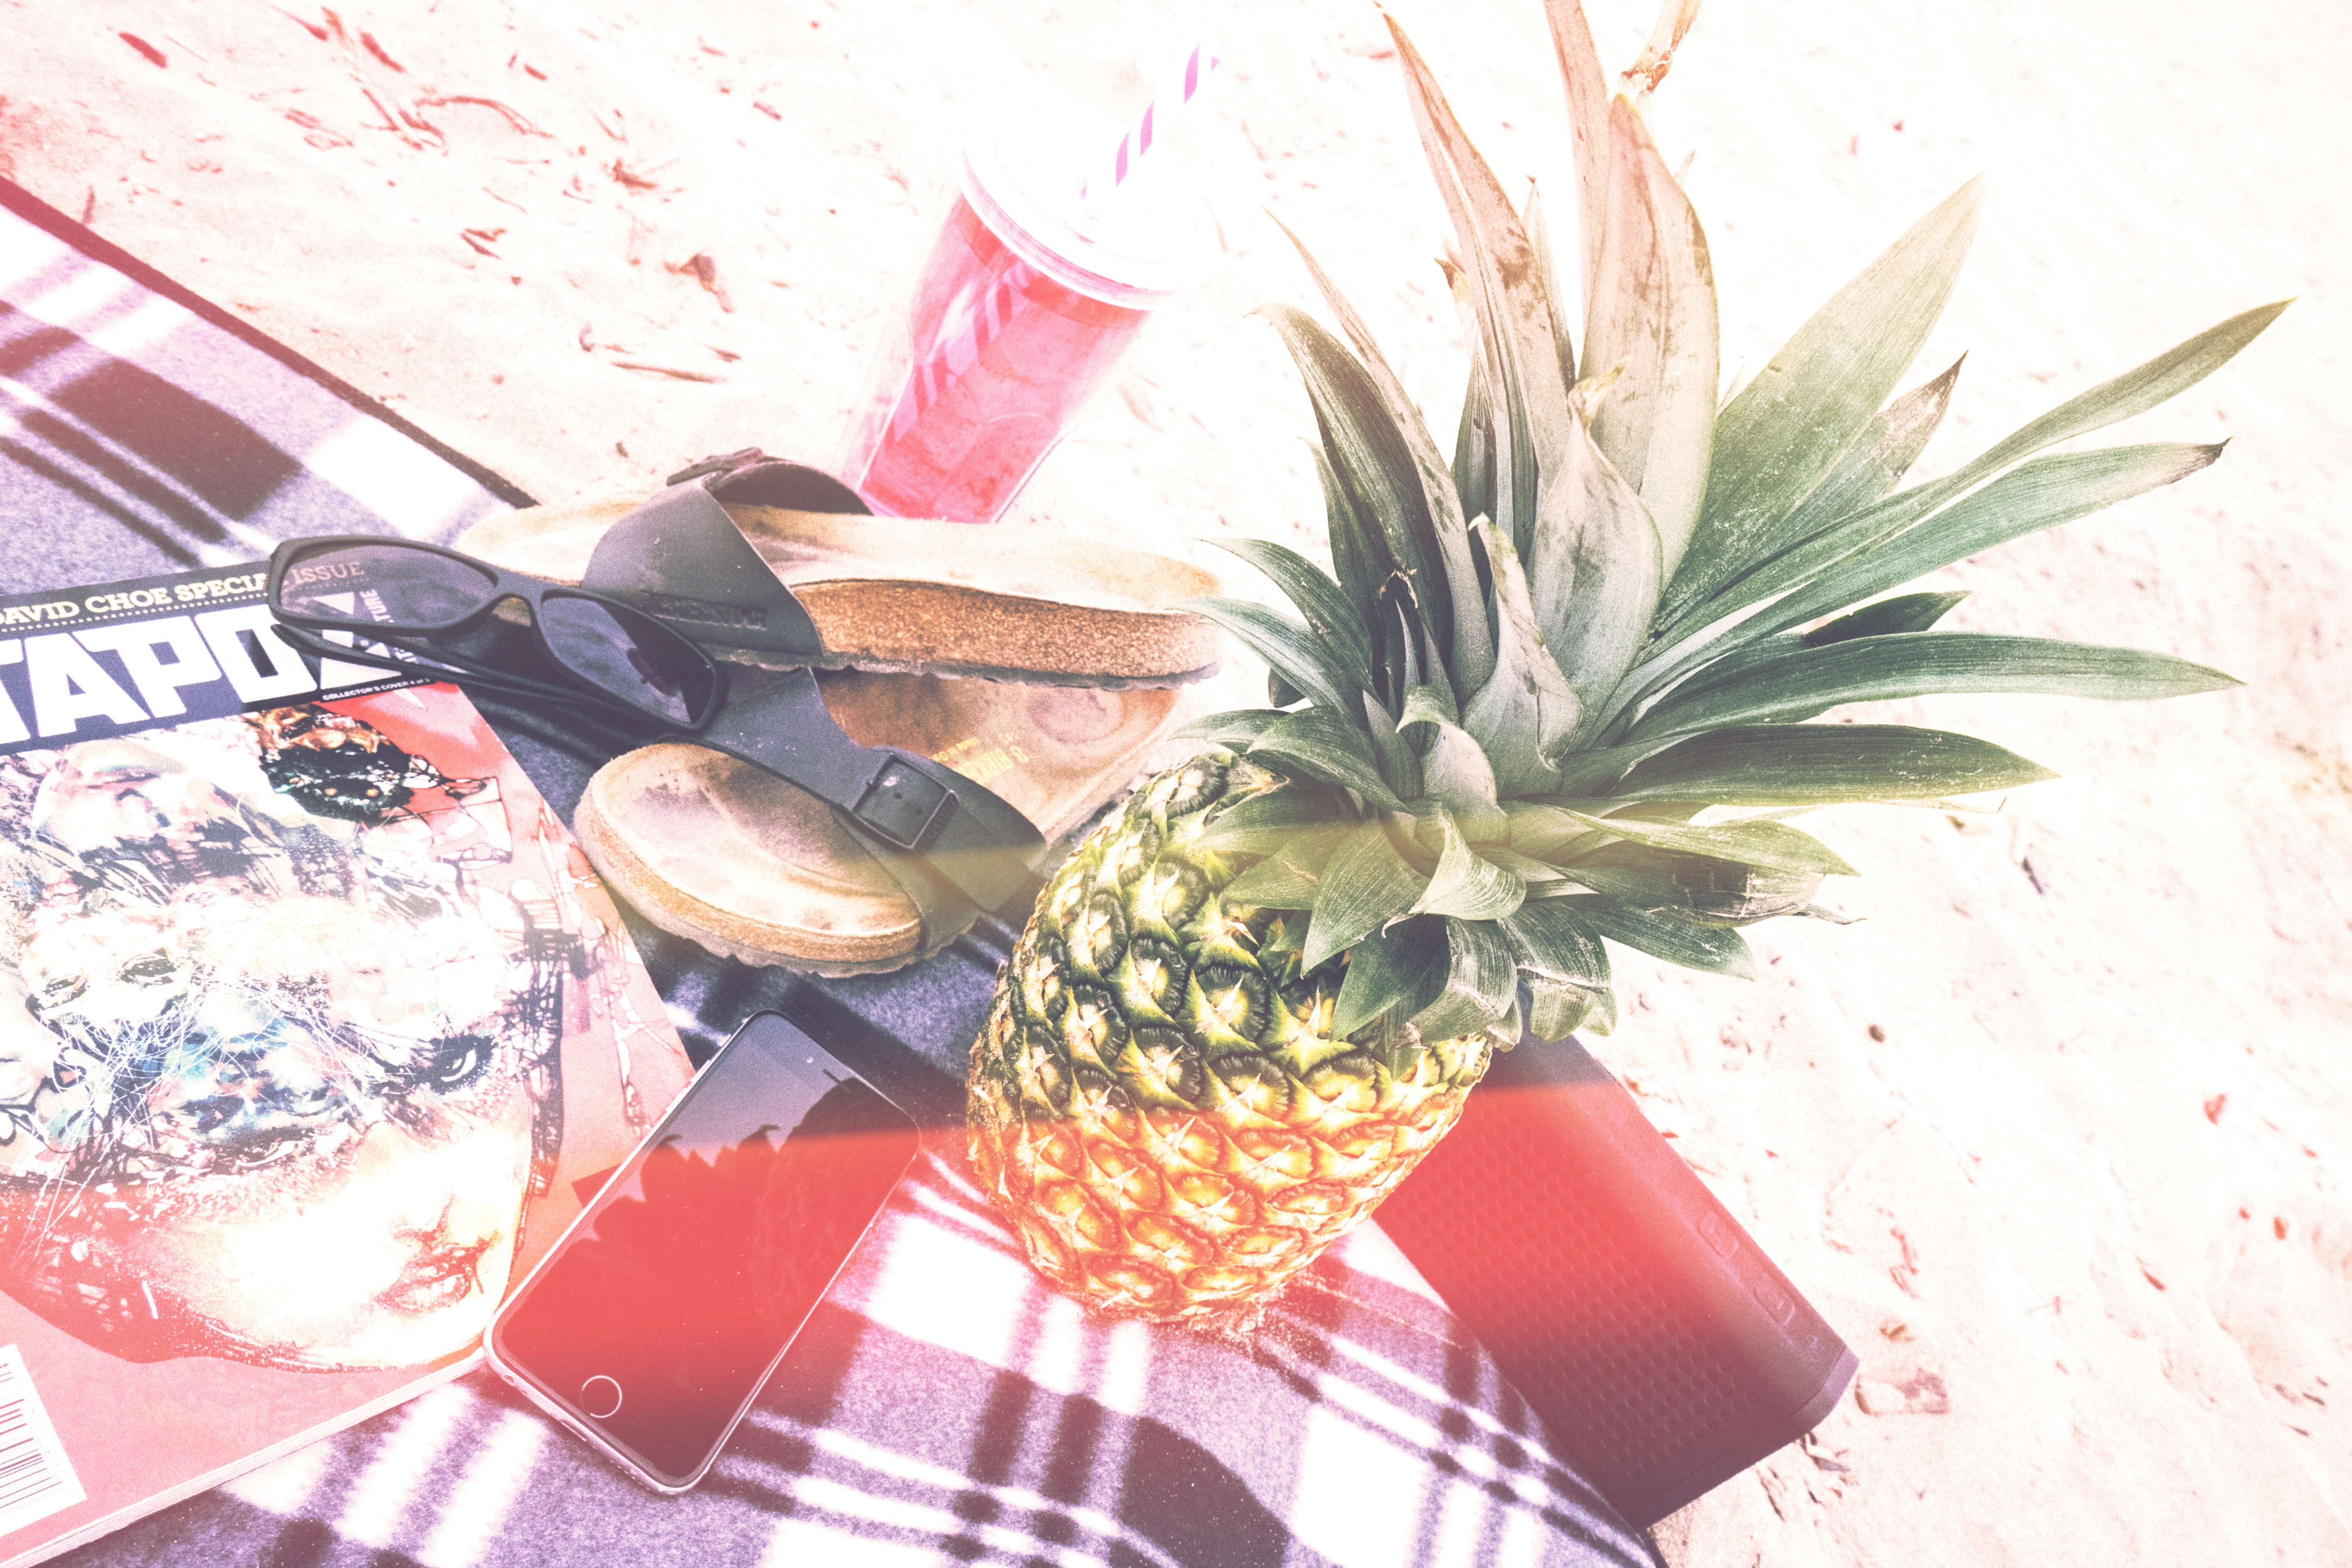
smartphone, beach, sand, plant, sun, fruit, flower, summer, vacation, food, equipment, produce, drink, lifestyle, leisure, mobile phone, pineapple, picnic, shoes, holidays, glasses, flowering plant, land plant